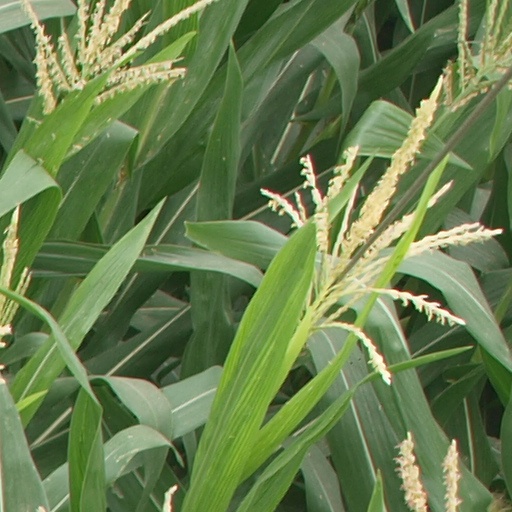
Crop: maize; corn